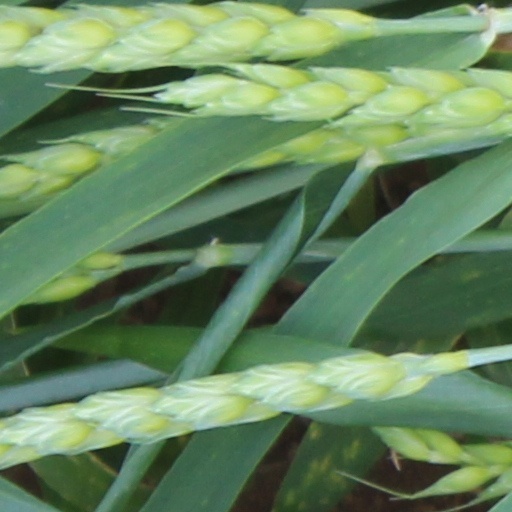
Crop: wheat